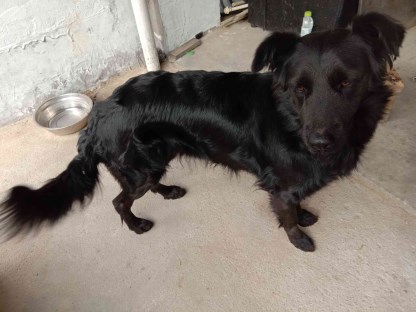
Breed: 5355-n000126-golden_retriever